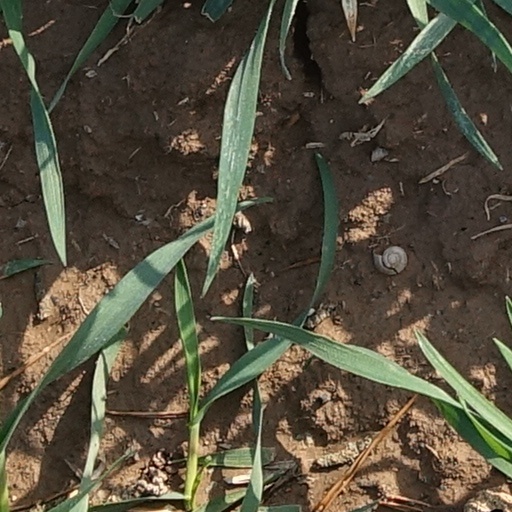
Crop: wheat